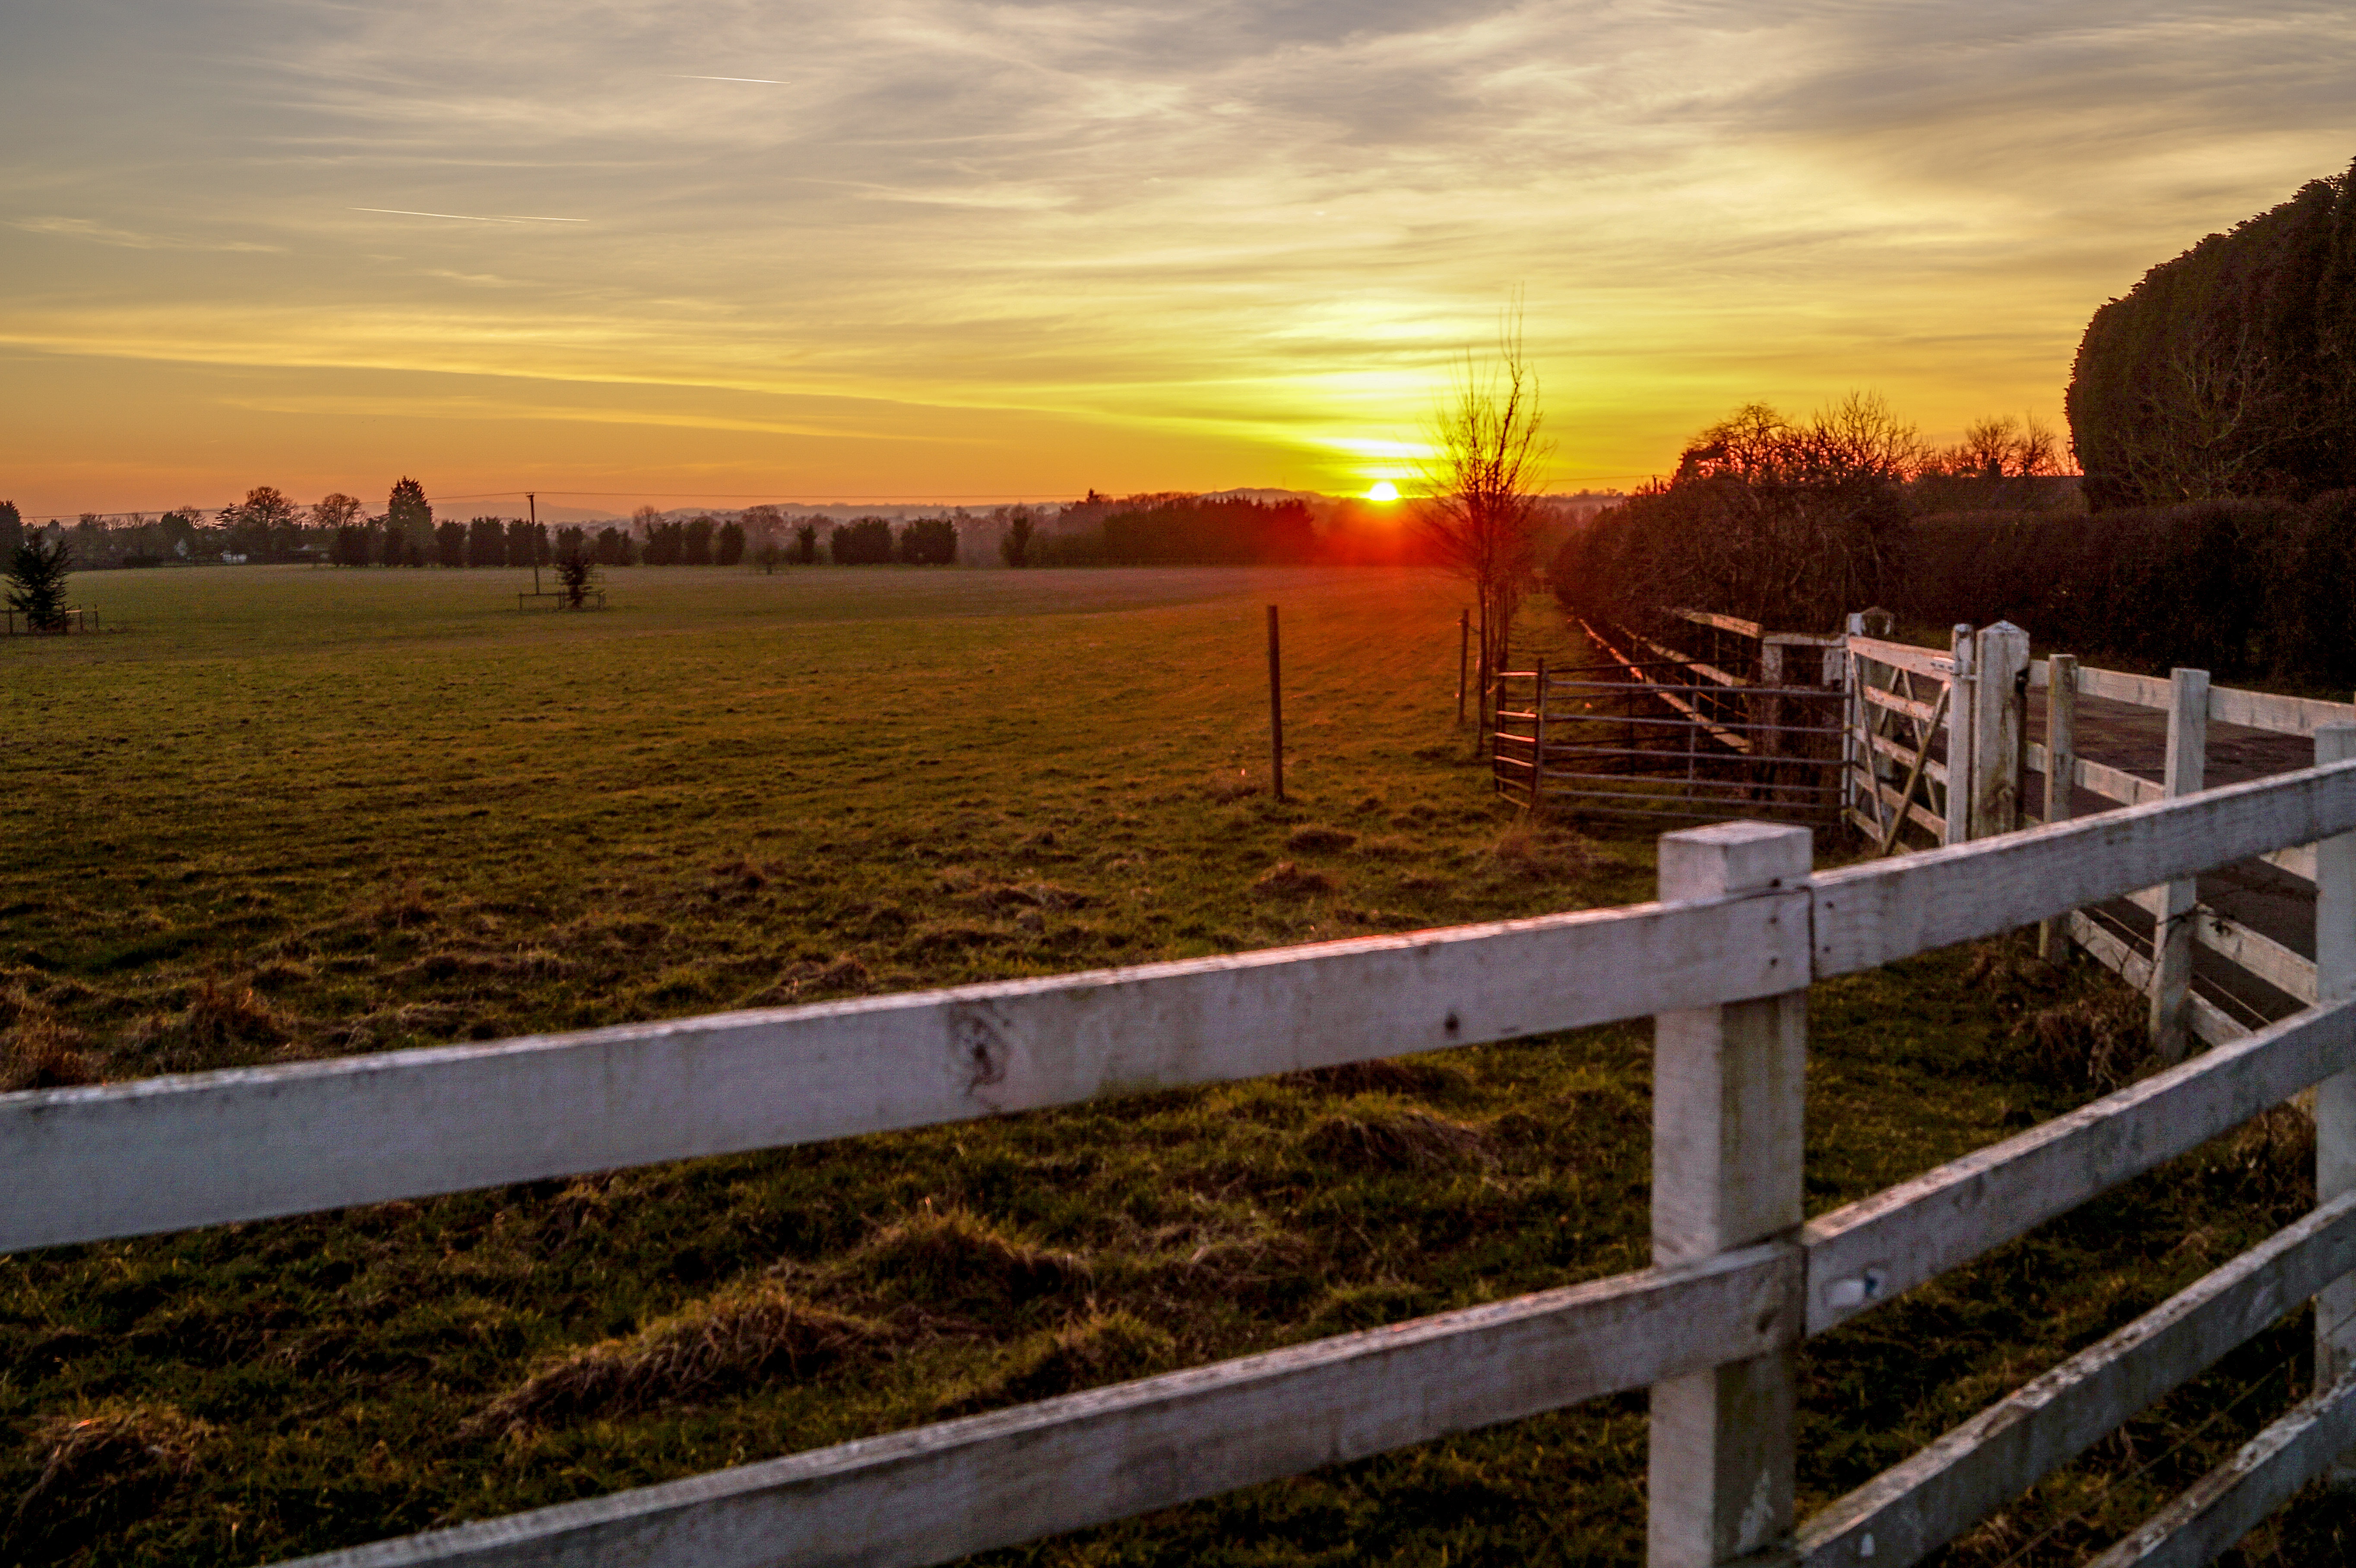
landscape, coast, tree, nature, horizon, fence, cloud, sky, sun, sunrise, sunset, field, farm, sunlight, morning, dusk, evening, autumn, agriculture, gate, trees, clouds, fields, rural area